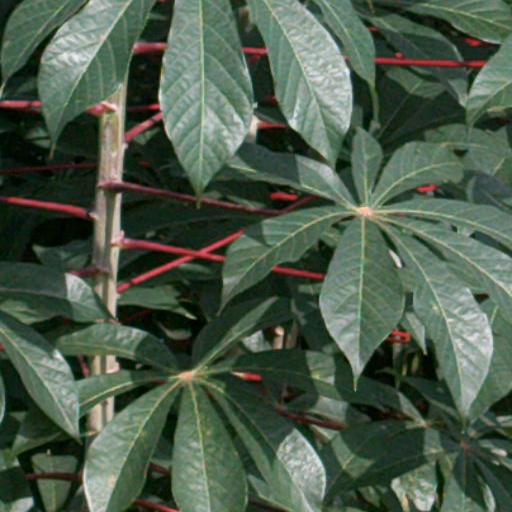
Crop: cassava